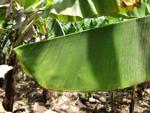
Label: xamthomonas